Cyril Aldred

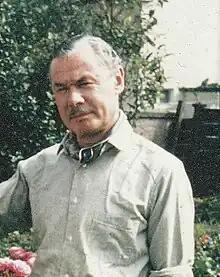
Cyril Aldred in 1969

Cyril Aldred (19 February 1914 – 23 June 1991) was an English Egyptologist, art historian, and author.